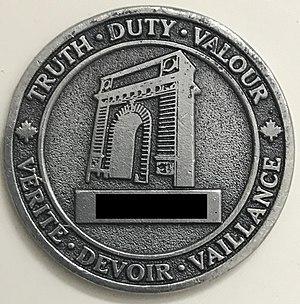
Un challenge coin est en général une petite pièce ou un médaillon, portant l'insigne ou l'emblème d'une organisation et portée par les membres de cette organisation. Traditionnellement, il est remis pour symboliser l'adhésion et pour participer à l'esprit de cohésion. En outre, les challenges coins peuvent également être collectionnés. Les challenges coins modernes sont fabriquées dans une variété de tailles et sont souvent fabriquées à l'aide de références à la culture populaire pour inclure des super-héros et d'autres personnages bien connus de manière à créer une parodie. Historiquement, les challenge coins étaient présentées par les commandants d'unité en reconnaissance de la réussite particulière d'un membre de l'unité. Ils sont également échangés en reconnaissance de visites rendus à une organisation. Ils représentent des attributs de culture populaire.